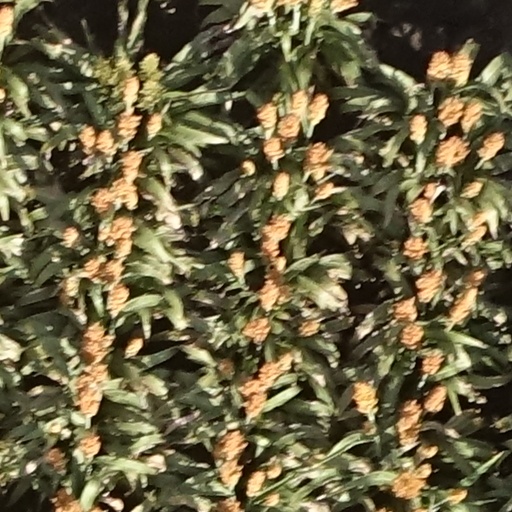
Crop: sorghum